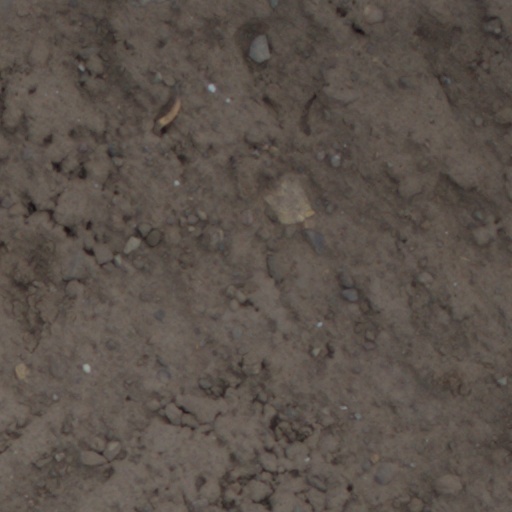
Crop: wheat